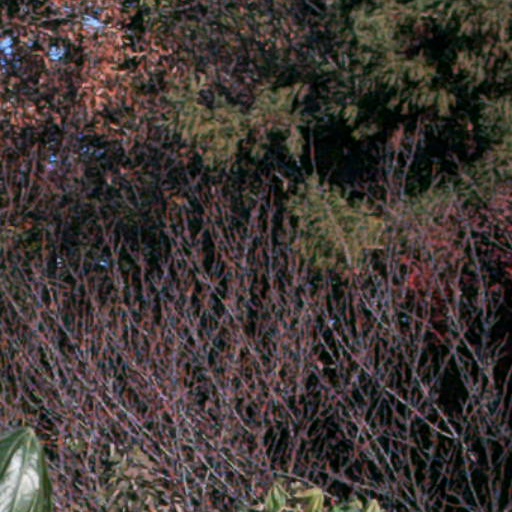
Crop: cassava